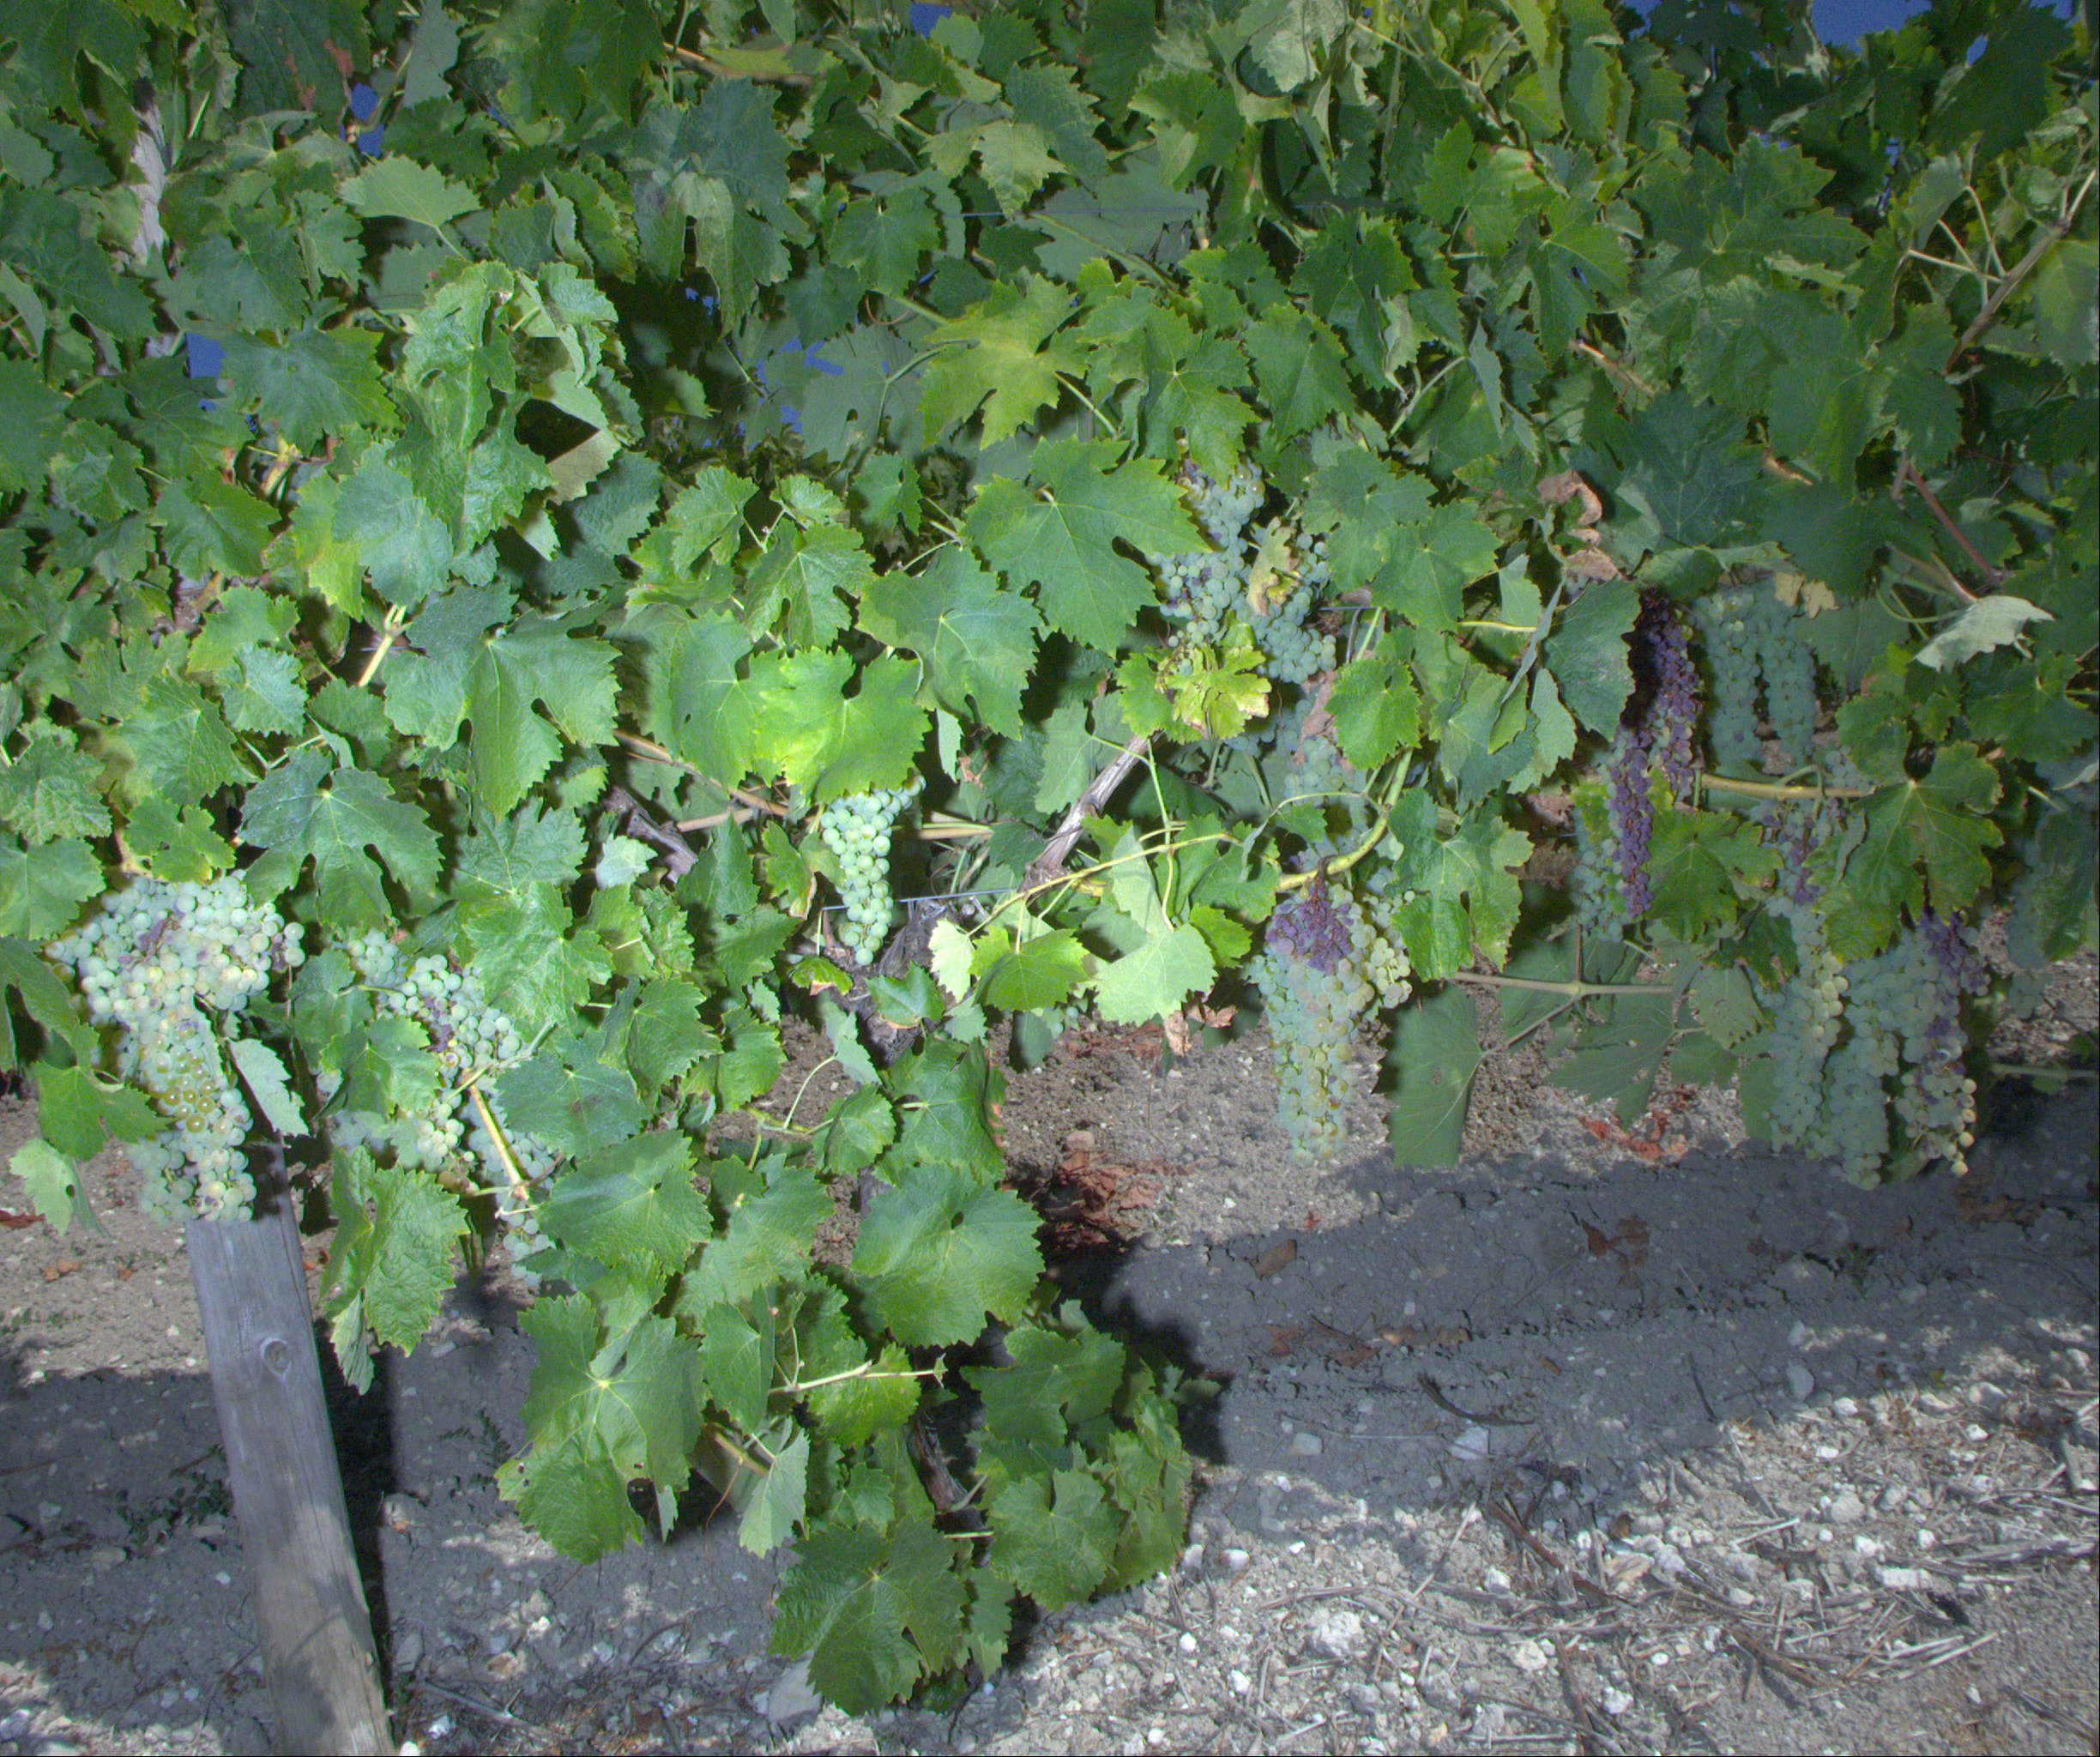
Grape variety: ugni-blanc
Disease: confounding disease (conf)